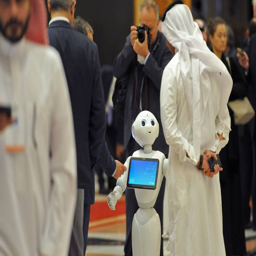
a man chatted with a robot on wednesday on the sidelines of the event .